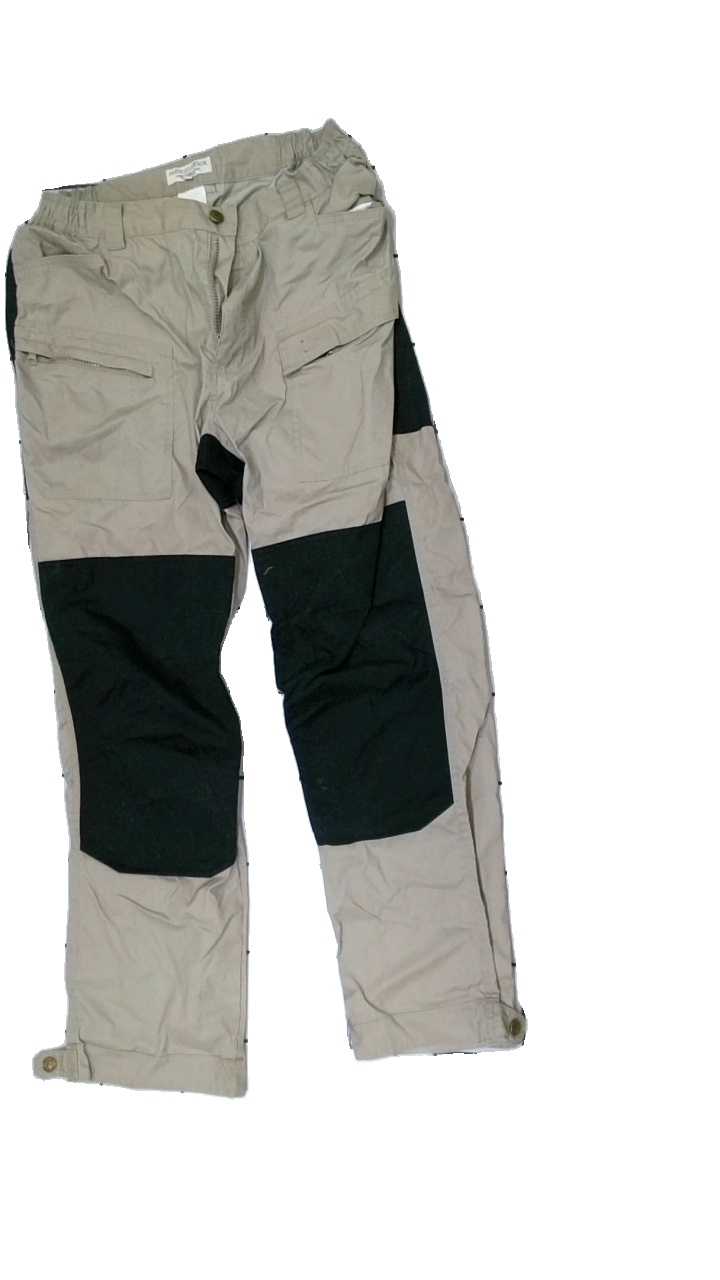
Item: Trousers (Unisex)
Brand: Woodstock
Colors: Black, Beige
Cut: Regular
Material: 58% polyester, 42% cotton
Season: All
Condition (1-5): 2
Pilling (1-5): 2
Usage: Export
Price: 50-100